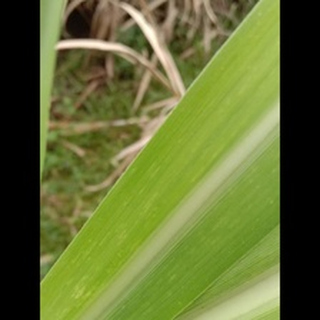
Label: sugarcane_mosaic